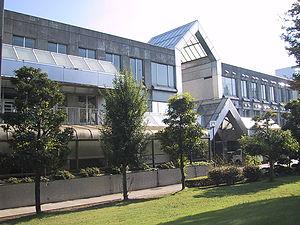
L'université Tōyō, couramment abrégé en Tōyōdai ou plus simplement Tōyō, est une université japonaise privée située à Tōkyō. Elle est fondée en 1887 par le philosophe Inoue Enryō comme école spécialisée, et accède au statut d'université en 1928.